Charles I of Austria

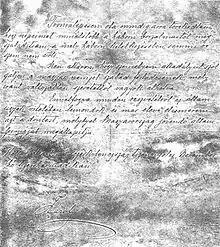
Proclamation of 13 November 1918

Instead, on 12 November, the day after he issued his proclamation, the independent Republic of German-Austria was proclaimed, followed by the proclamation of the First Hungarian Republic on 16 November. An uneasy truce-like situation ensued and persisted until 23 to 24 March 1919, when Charles left for Switzerland, escorted by the commander of the small British guard detachment at Eckartsau, Lieutenant Colonel Edward Lisle Strutt.